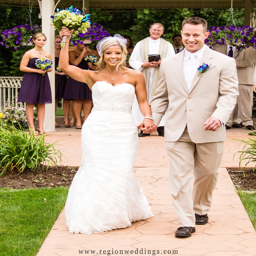
the bride raises her bouquet as she walks back down the aisle after getting married .